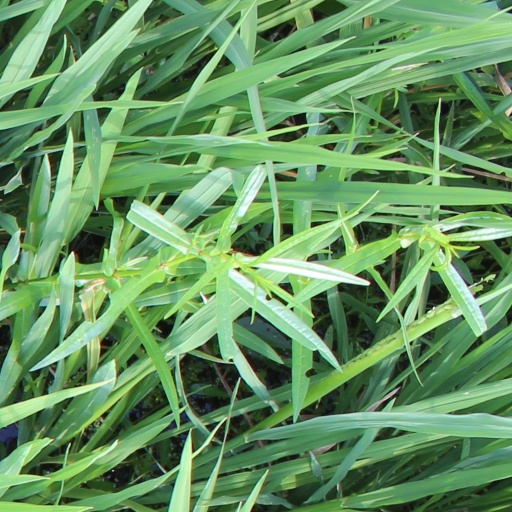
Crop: rice